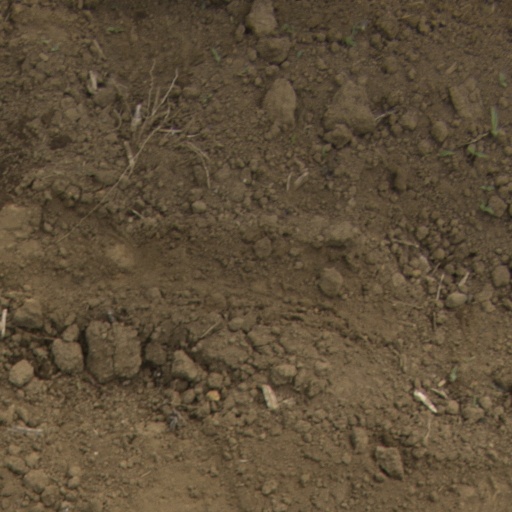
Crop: Jerusalem artichoke